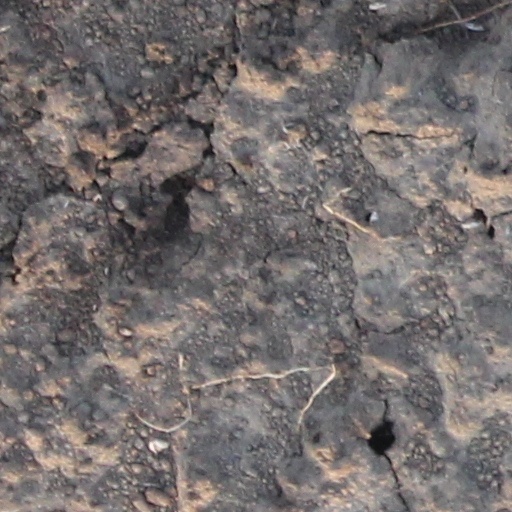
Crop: wheat